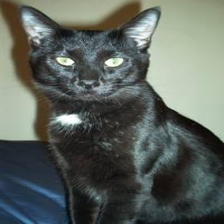
Species: cat
Breed: Bombay